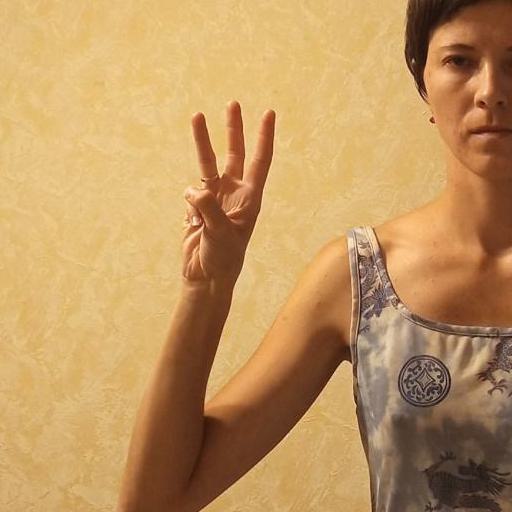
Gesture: three